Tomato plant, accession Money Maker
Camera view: vertical (180 deg); turntable rotation: 150 degrees
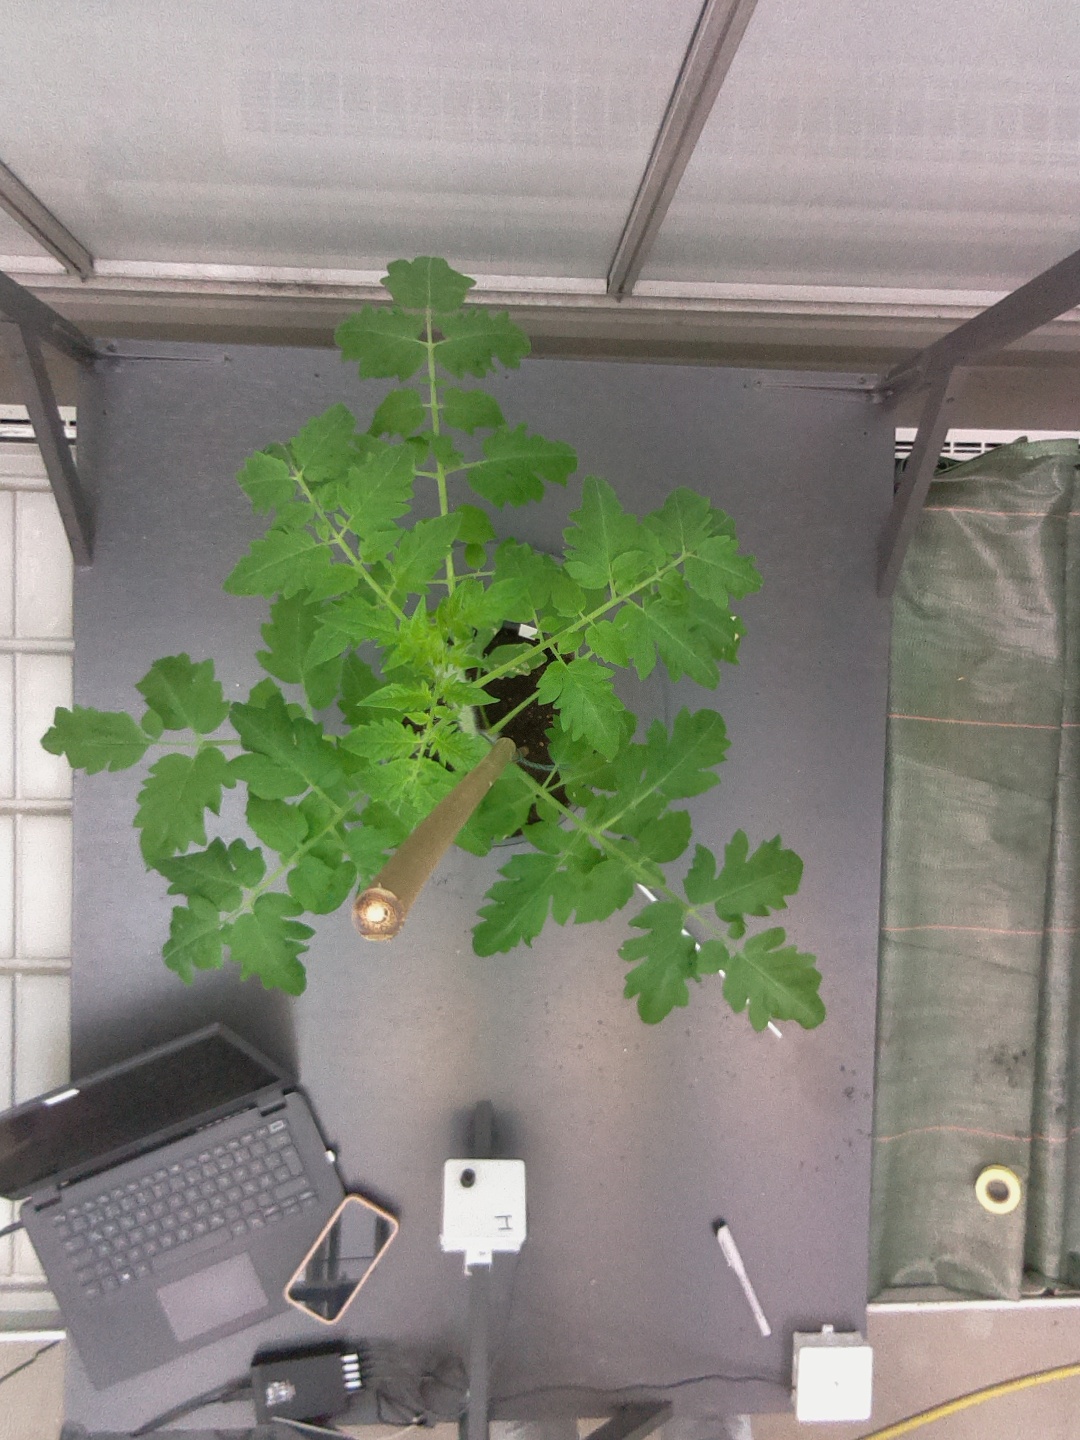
BBCH growth stage 15: 10 of true leaves visible